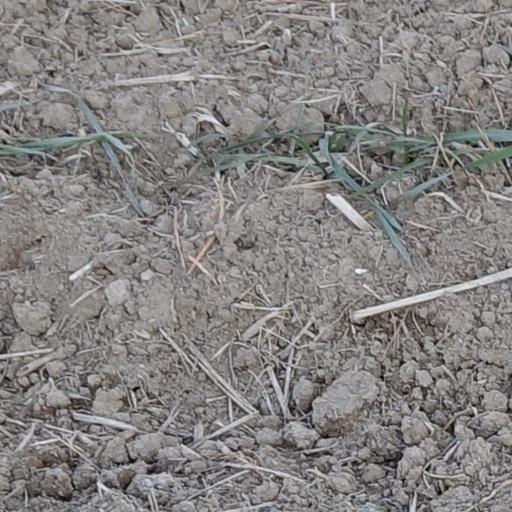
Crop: wheat